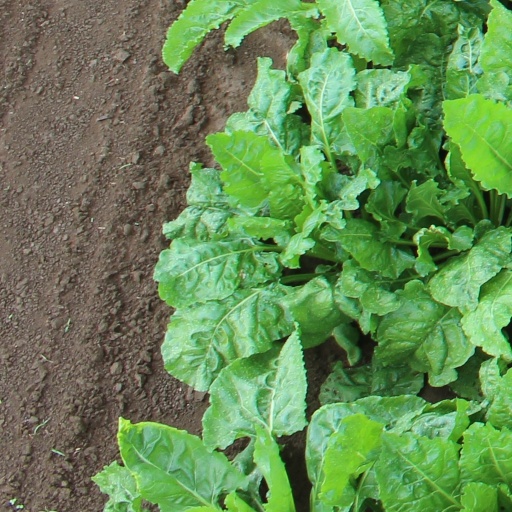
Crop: sugar beet